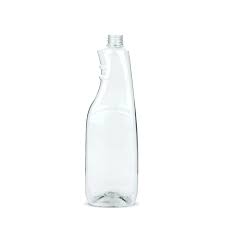
Label: glass